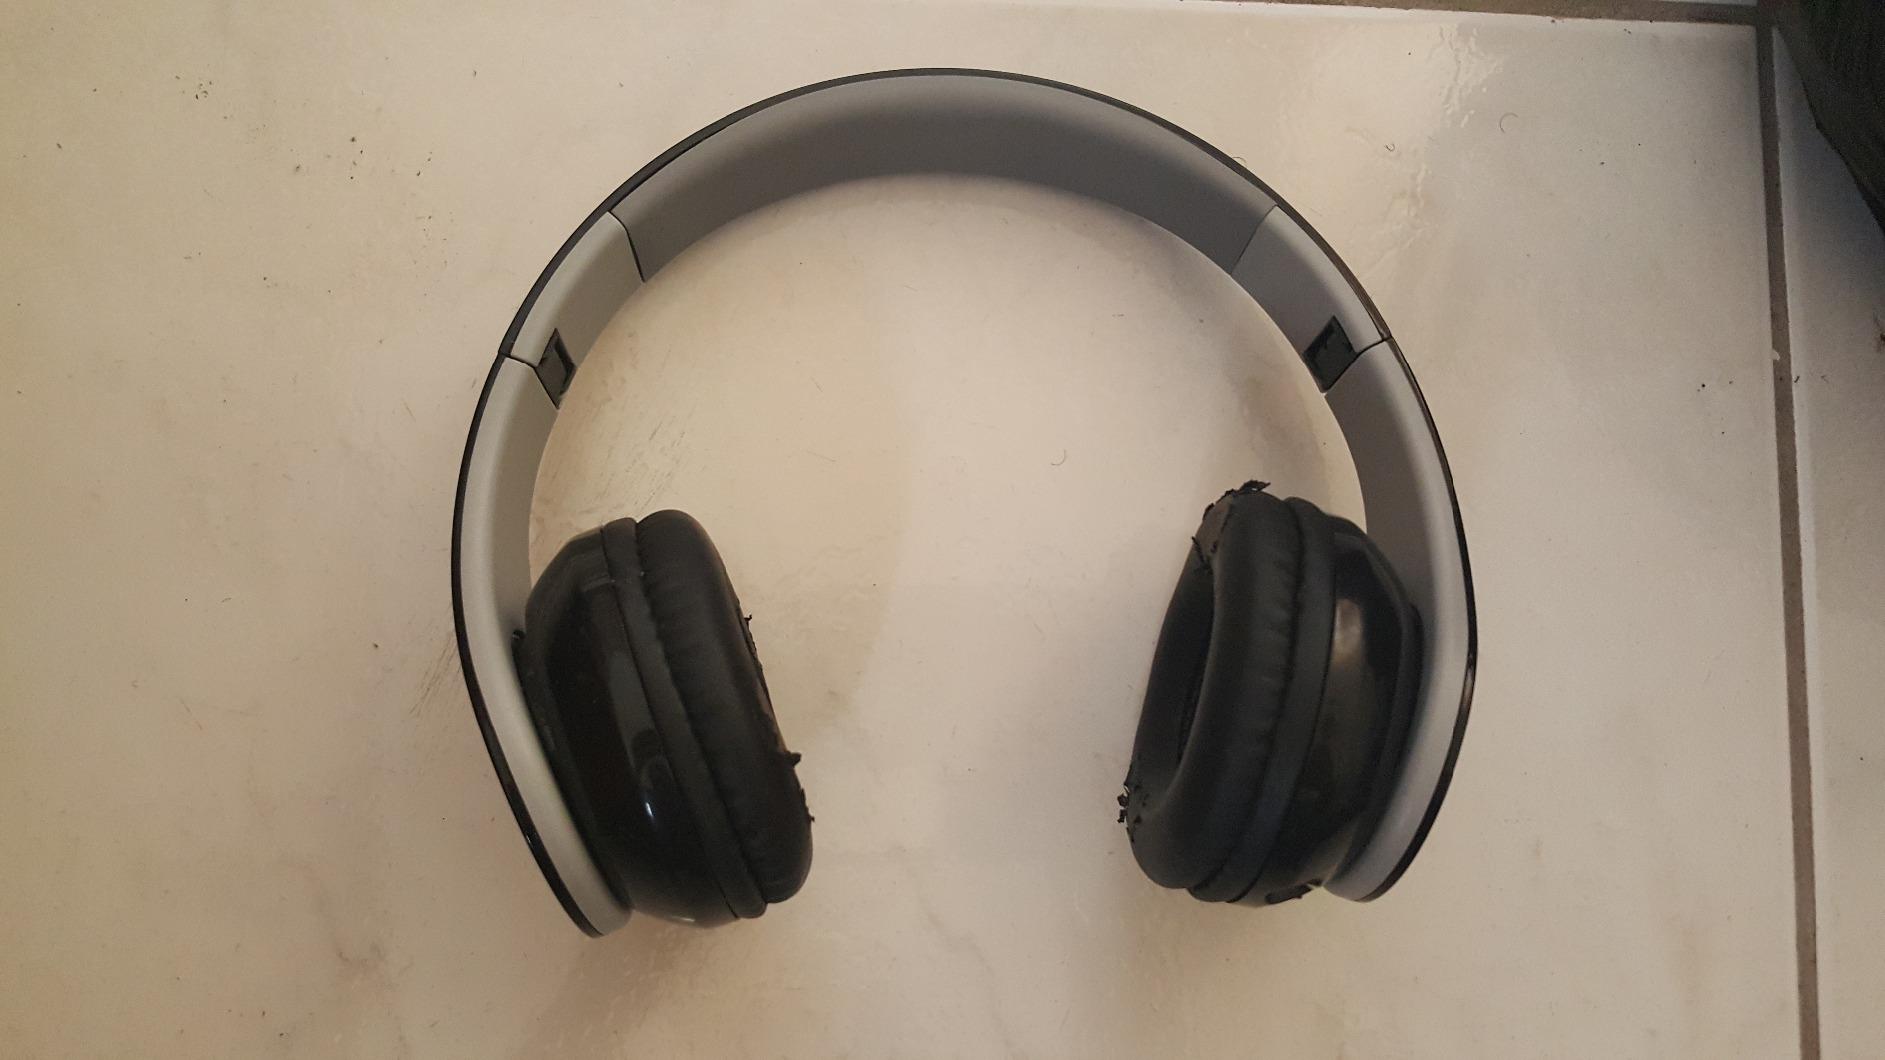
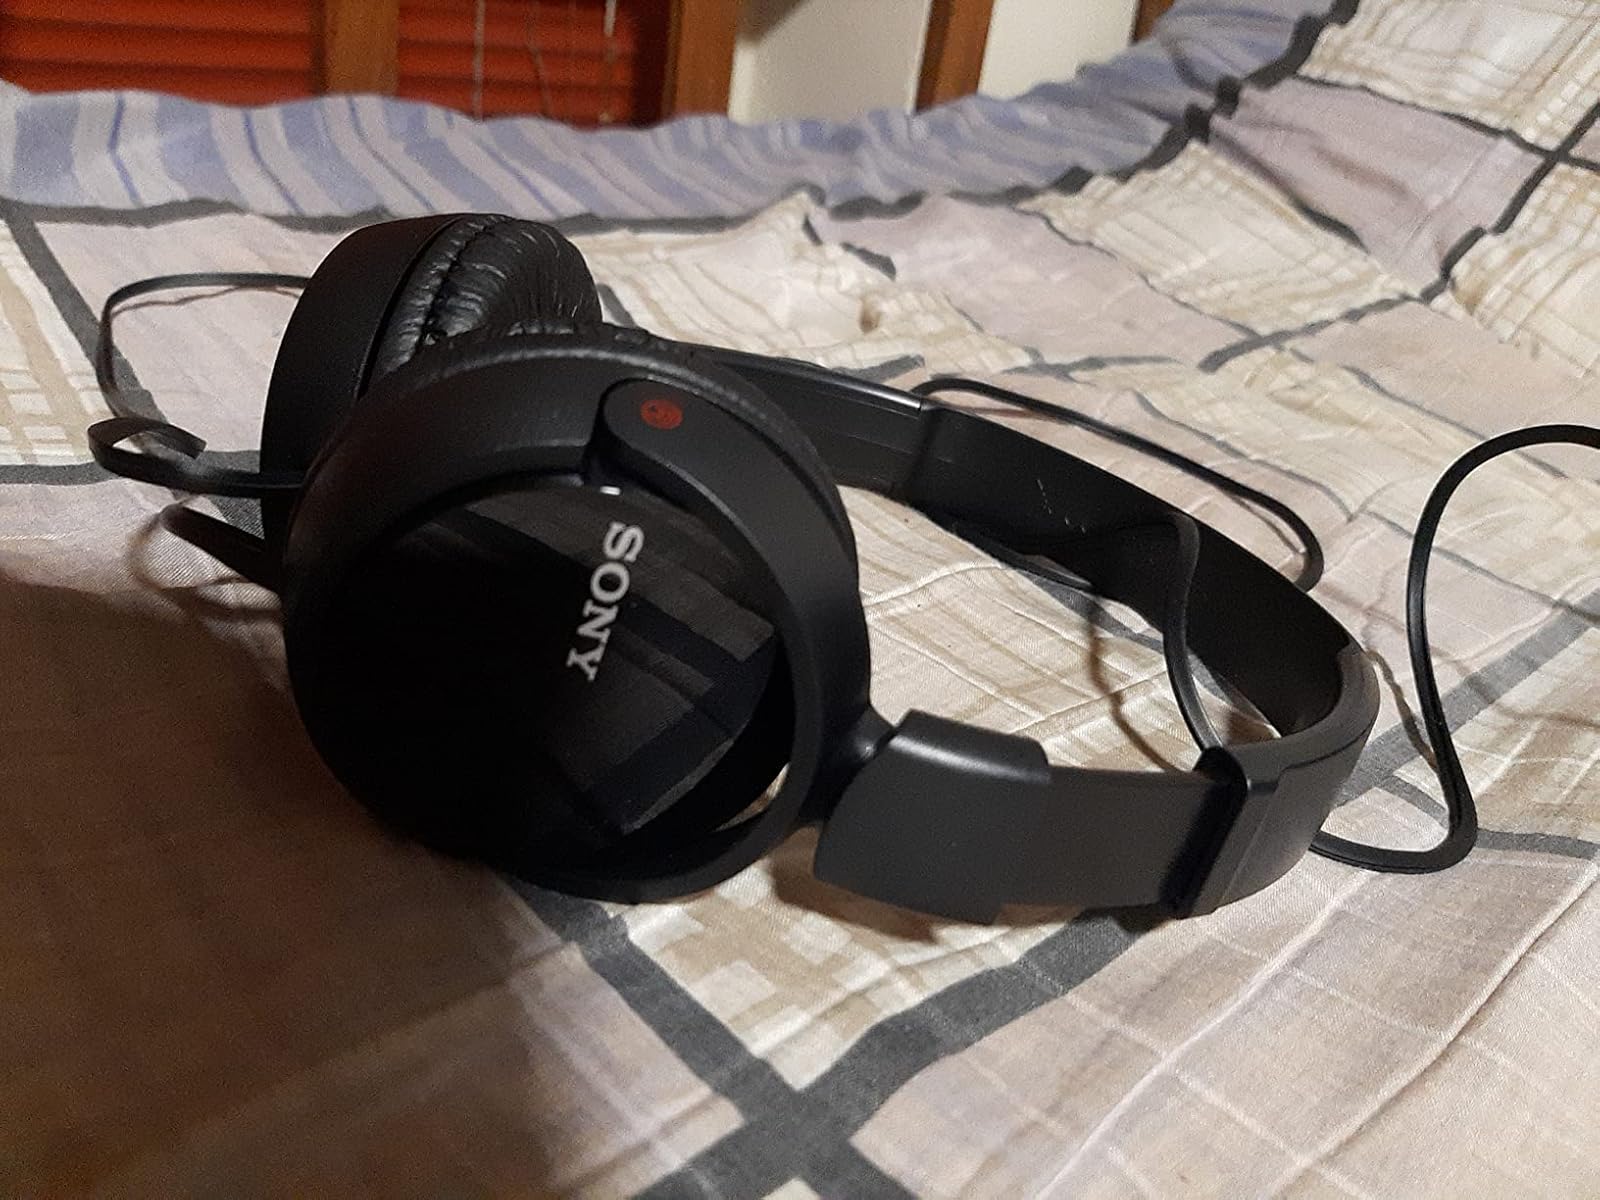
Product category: headphones
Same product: no